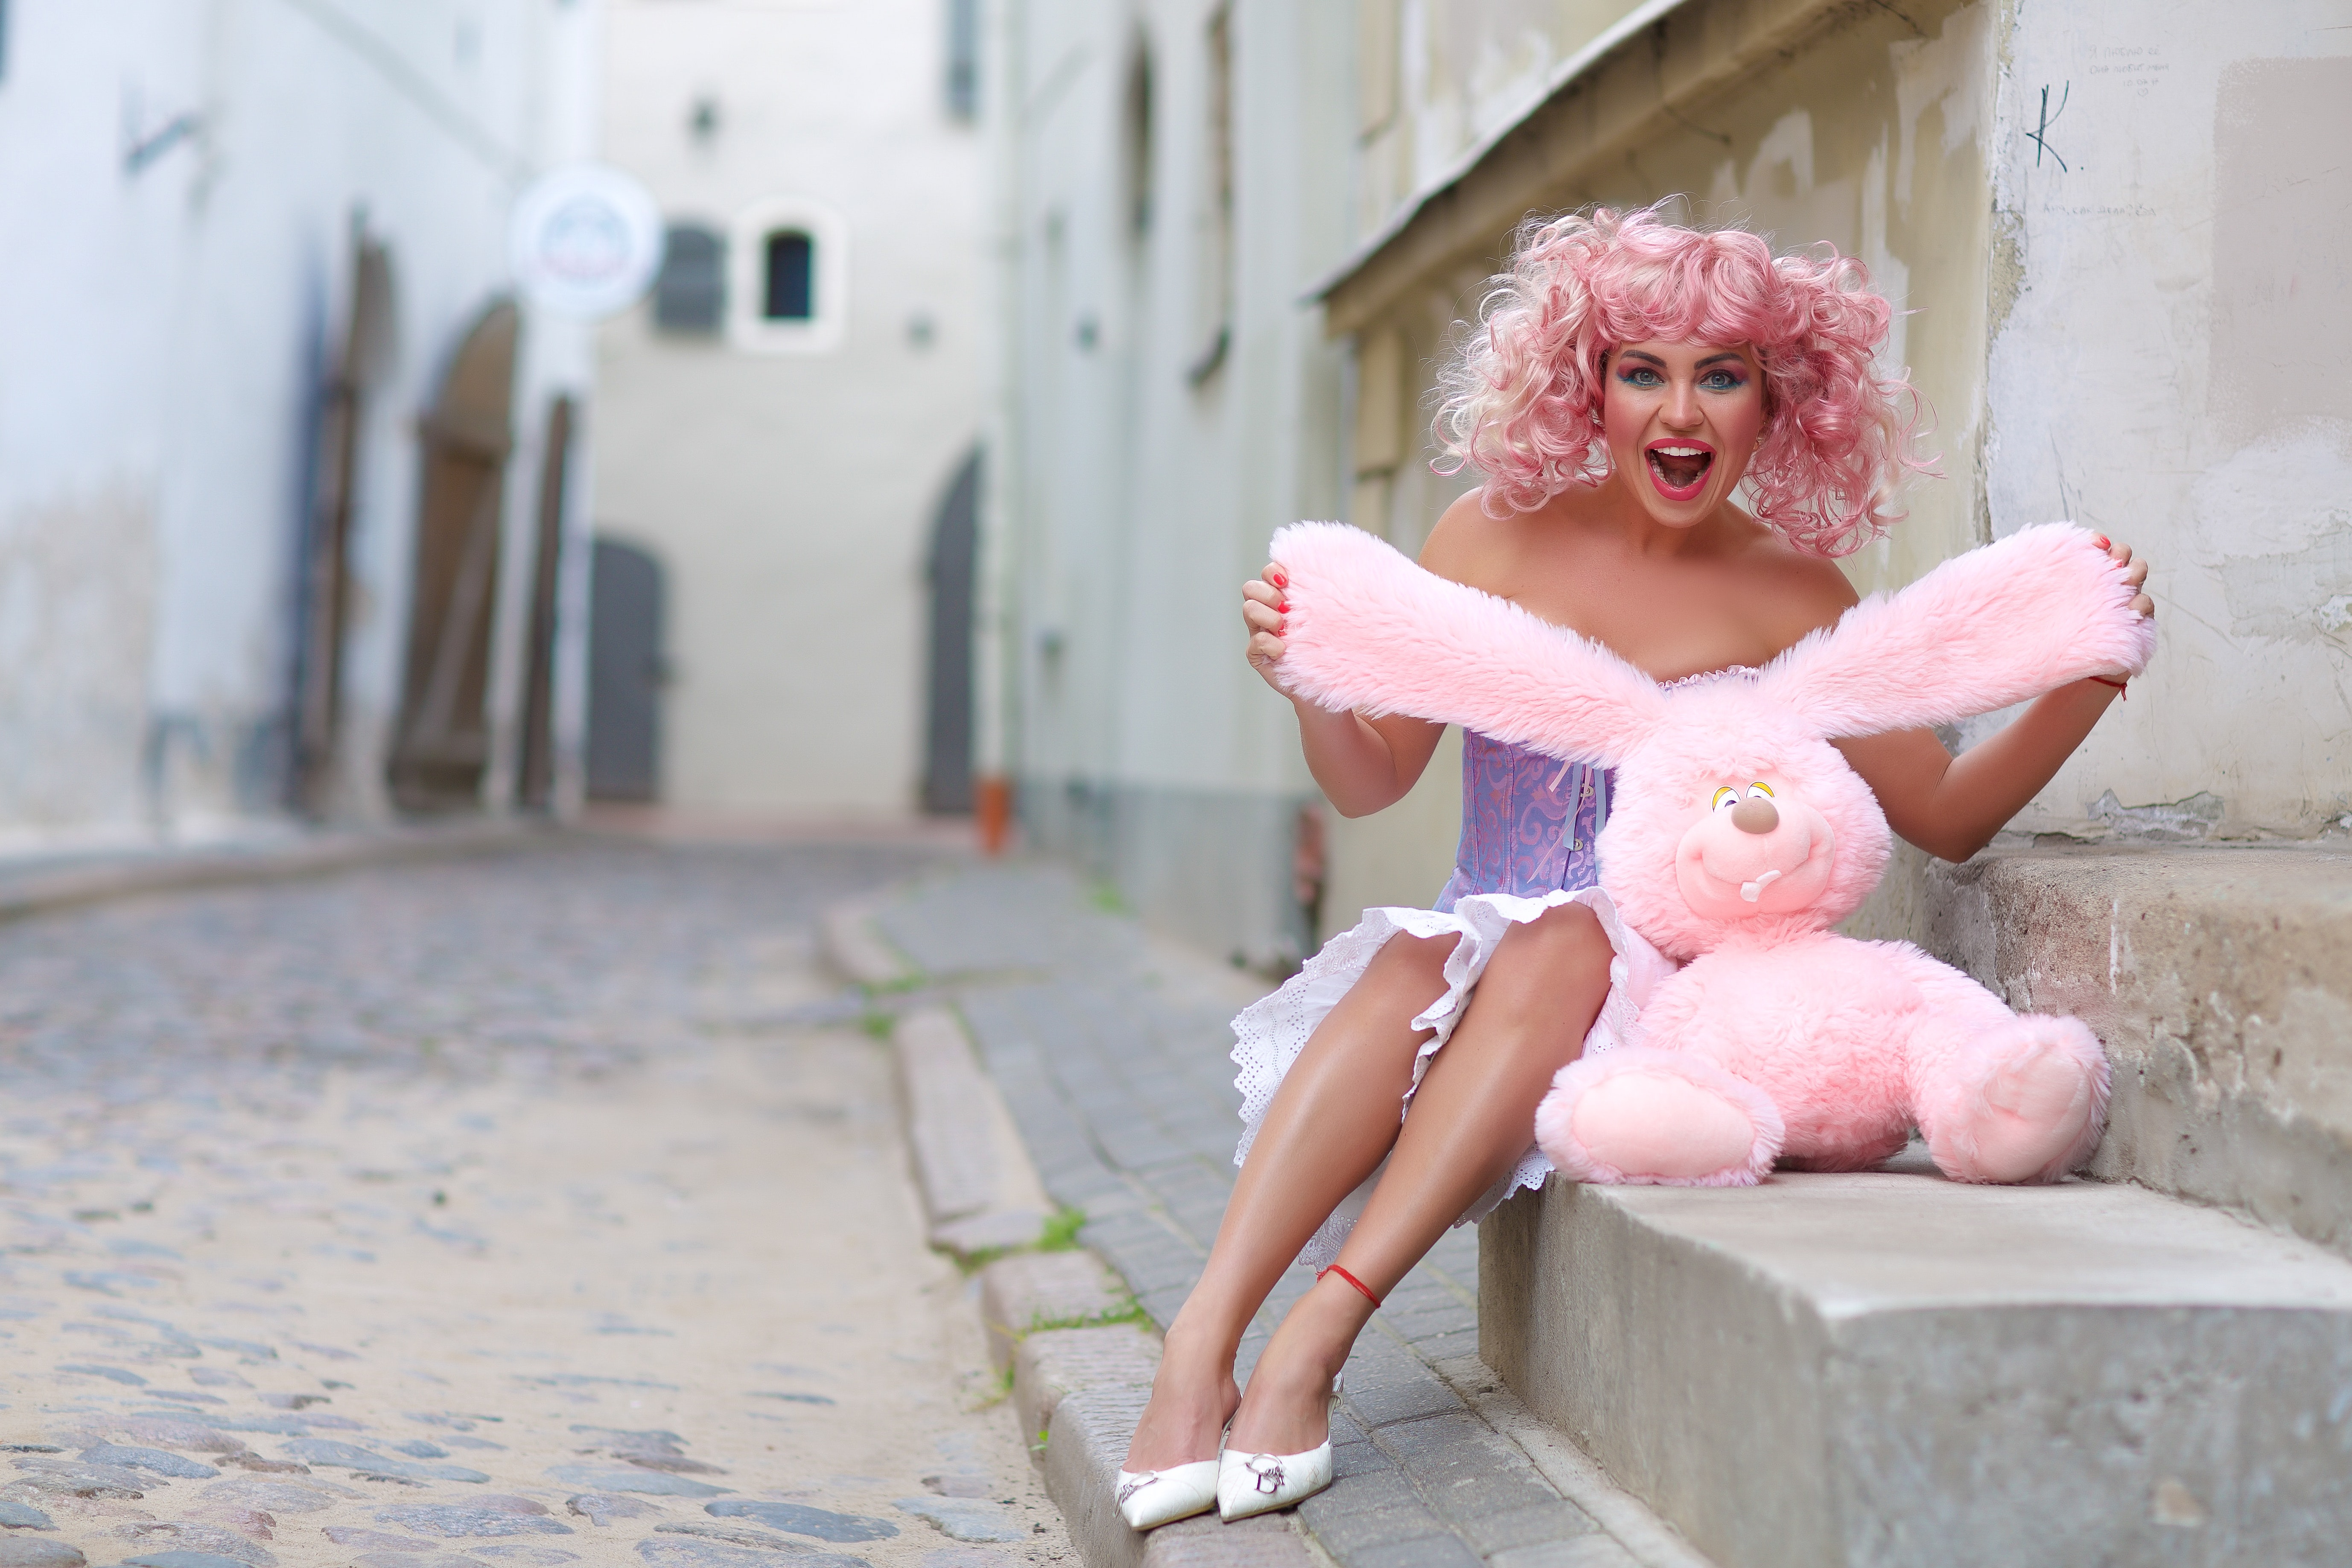
pink, hair, photograph, blond, beauty, leg, fashion, lip, sitting, eye, human leg, photography, dress, model, long hair, photo shoot, shoe, thigh, street fashion, fur, style